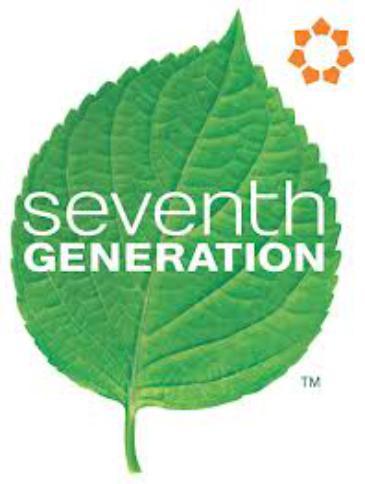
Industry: Necessities